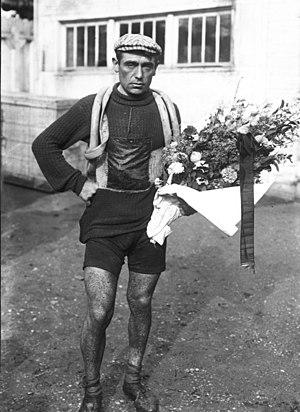
Élie Eugène Christophe dit Eugène Christophe, né le 22 janvier 1885 à Paris et mort le 1ᵉʳ février 1970 dans la même ville à l'Hôpital Broussais, est un coureur cycliste français. Issu d'un milieu modeste, il exerce la profession de serrurier avant de se consacrer au cyclisme. Il compte à son palmarès un Milan-San Remo, un Paris-Tours, deux Bordeaux-Paris, trois victoires d'étape sur le Tour de France et six titres de champion de France de cyclo-cross. Sa carrière impressionne par sa longévité : il dispute sa première course professionnelle en 1903, à l'âge de 18 ans, et ne se retire définitivement des pelotons qu'en 1926, âgé de 41 ans. Durant ces années, il a porté les couleurs des plus grandes équipes de l'époque, avant de créer sa propre marque de cycles vers la fin de sa carrière.
Le Tour de France 1912, 10ᵉ édition du Tour de France, s'est déroulé du 30 juin au 28 juillet 1912 sur 15 étapes pour 5 319 km, à une moyenne de 27,7632 km/h. Le parcours apparaît très similaire à celui de l'année précédente, avec des étapes dépassant les 400 km et la traversée des Alpes et des Pyrénées. Après avoir remporté quatre étapes du Tour de Belgique, l'équipe Alcyon engage Odile Defraye pour aider Gustave Garrigou à répéter sa victoire finale de 1911. Cependant, au fur et à mesure que la course progresse, Defraye se montre plus en forme que son leader et remporte finalement la course. Eugène Christophe termine deuxième devant Gustave Garrigou.